Eagle Farm Airport

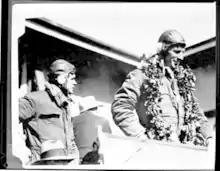
Charles Kingsford Smith and Charles Ulm after landing the Southern Cross, 9 June 1928

Australian National Airways (ANA) began an aerial service from Eagle Farm to Sydney, New South Wales, in 1930. Eagle Farm was closed 31 January 1931 after civil operations were relocated to Archerfield Airport. A number of hangars were relocated to Archerfield, and the QANTAS one still stands.